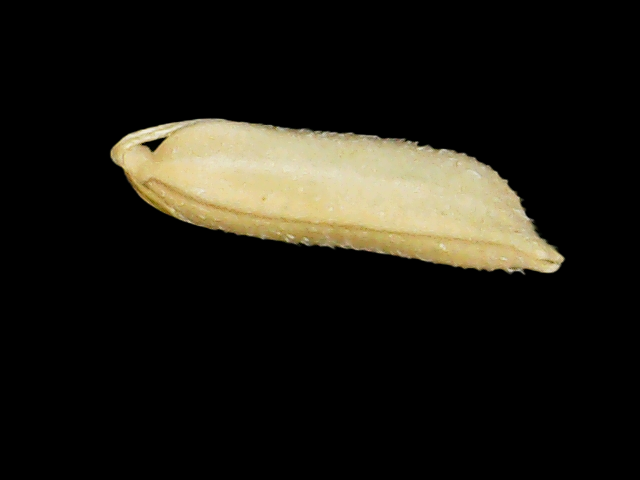
Rice variety: Binadhan19